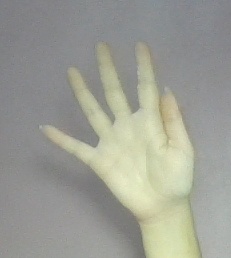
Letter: sheen